Todd Dodge

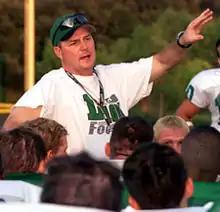
Dodge speaks to a team at Southlake Carroll High School

Todd Russell Dodge (born July 21, 1963) is an American football coach and former player, and current head coach at Lovejoy High School in Lucas, Texas. After graduating from the University of Texas at Austin where he played quarterback for the Longhorns, Dodge went into coaching, primarily at the high school level. At Southlake Carroll he was head coach of four 5A state championship teams in a seven-year span. He moved on to the college level as head coach of the University of North Texas football team, but he was released after acquiring a 6–37 record. After coaching the quarterbacks at the University of Pittsburgh for the 2011 season, he returned to high school coaching in 2012.